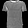
Label: T - shirt / top